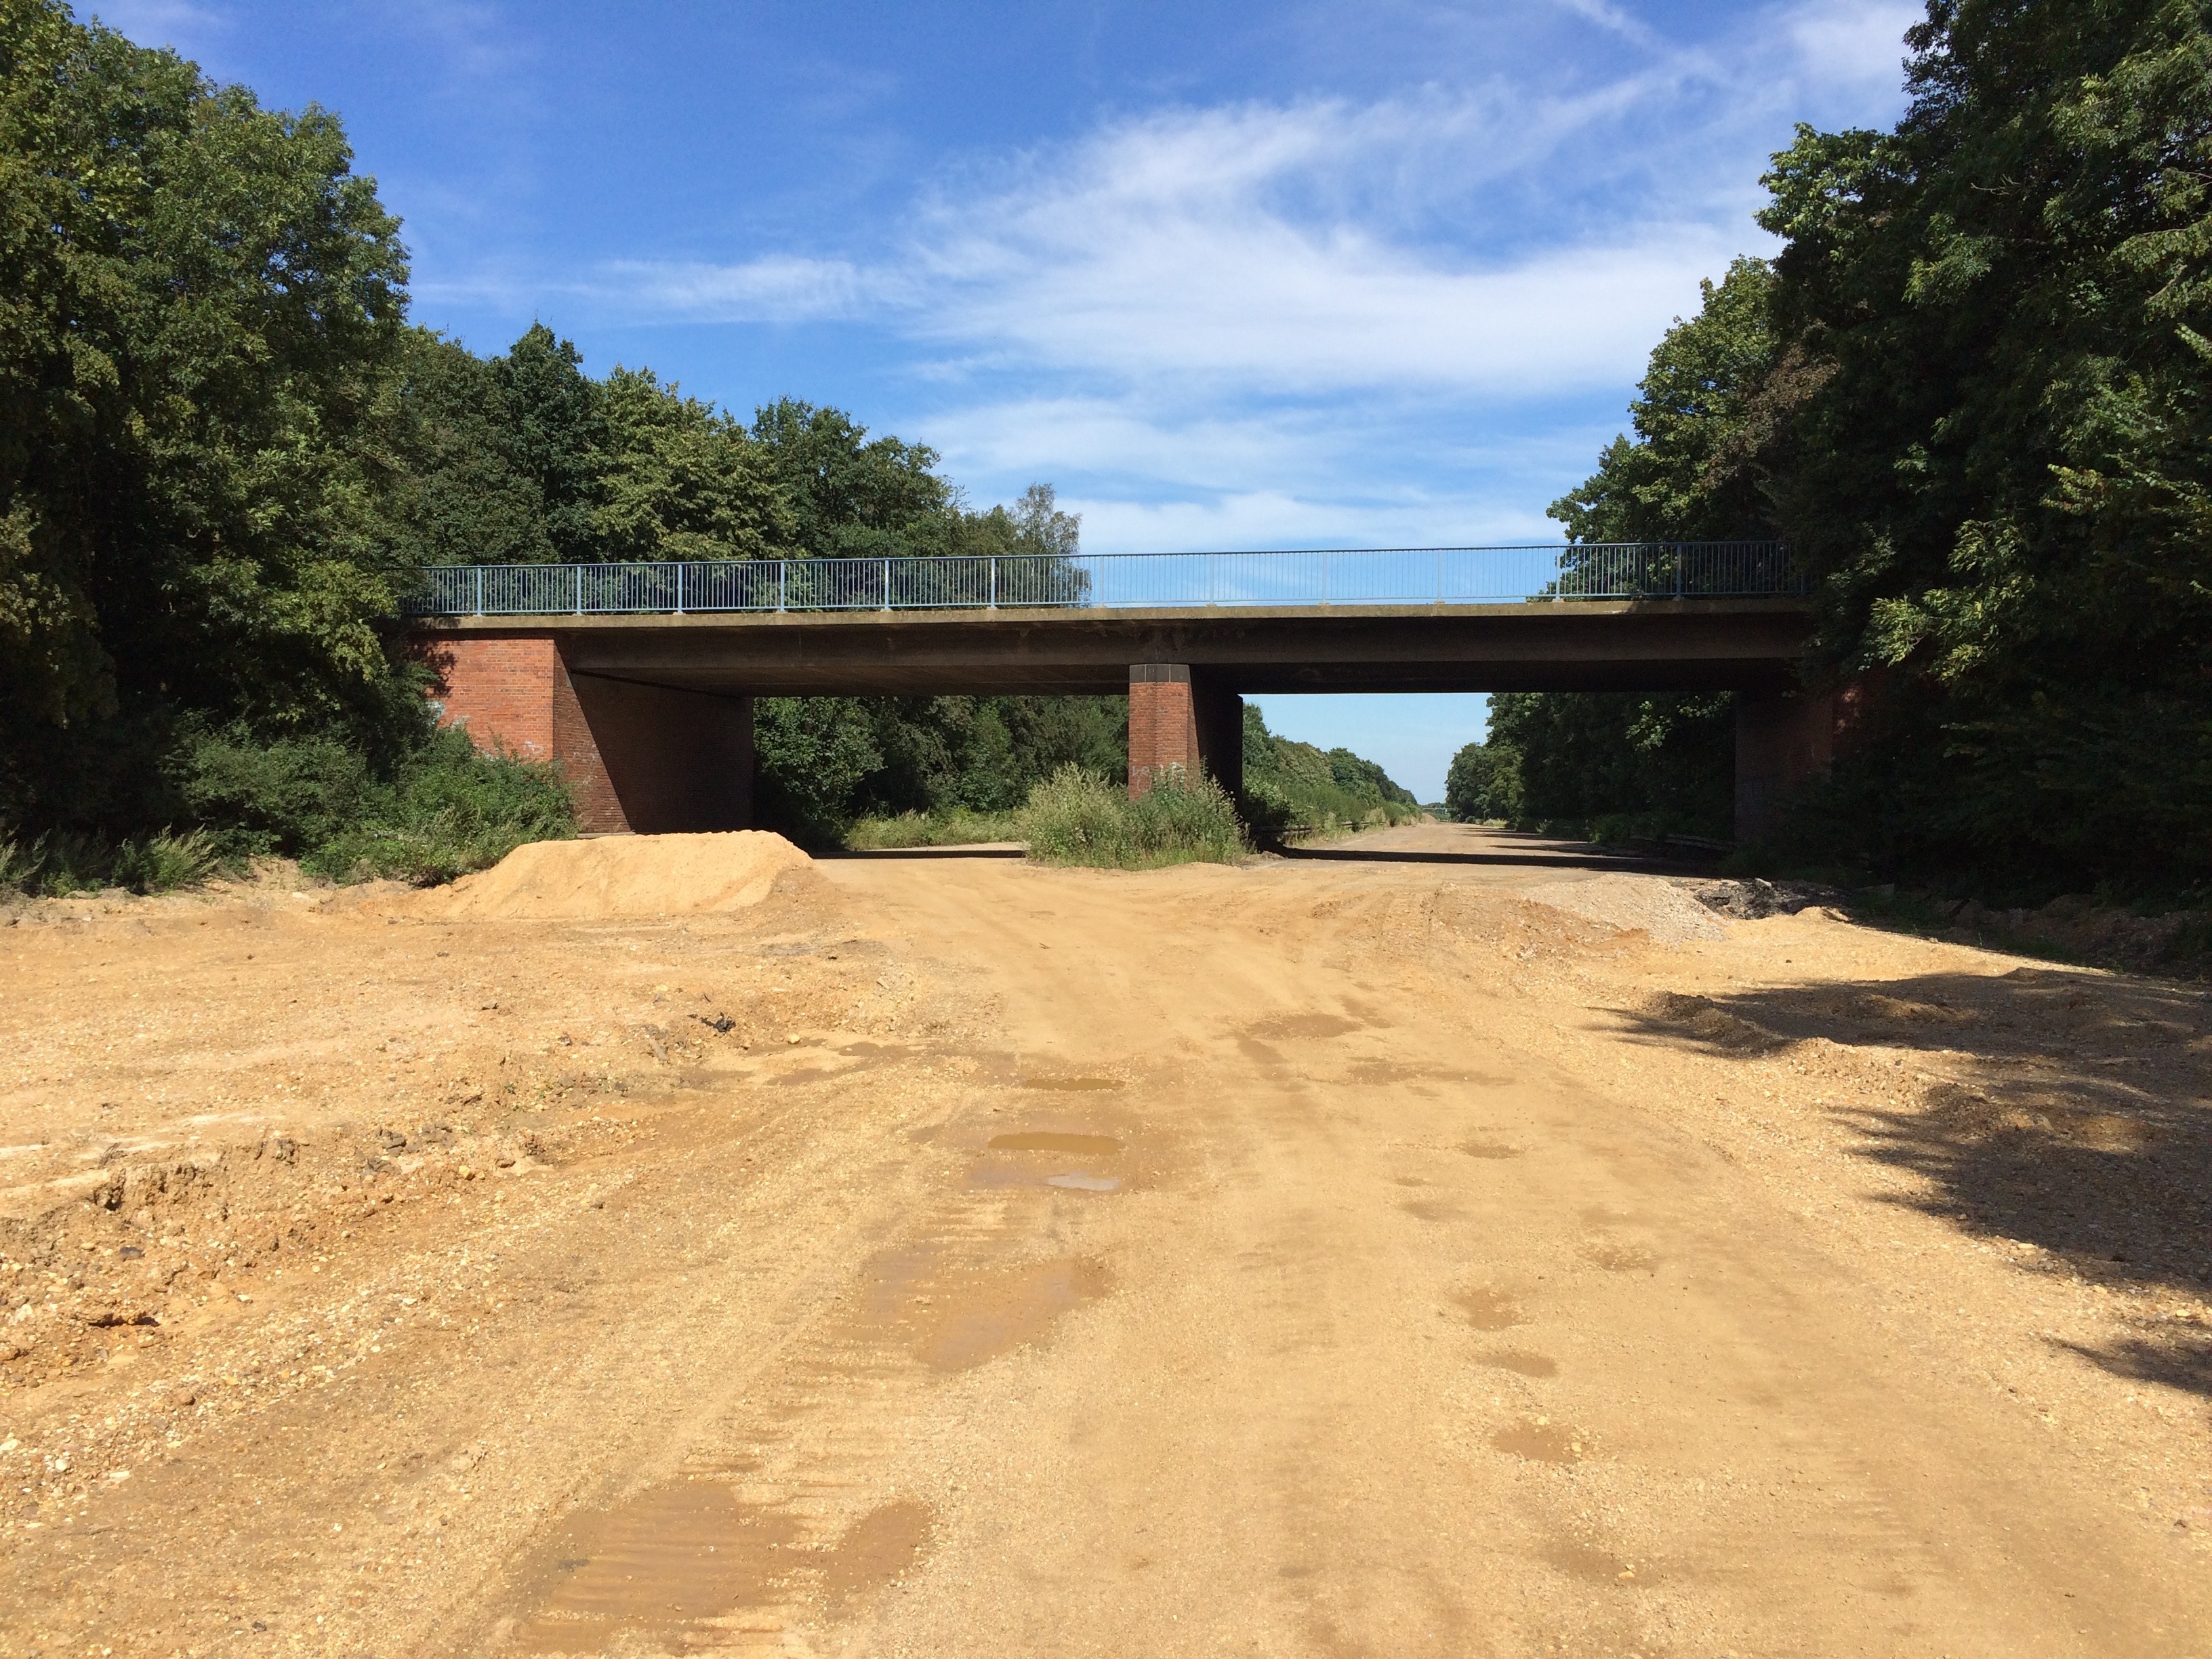
landscape, bridge, highway, soil, reservoir, energy, earth, estate, destruction, a4, removal, open pit mining, brown coal, hambach, old a4, decommissioning, rwe, ham bach er forest